2009 NRL Grand Final

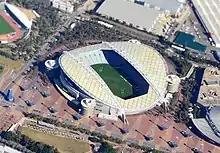
ANZ Stadium, where the match was played

The Melbourne Storm finished the regular season in 4th position with 14 wins, nine losses and one draw. As the minor premiers of the last three seasons and premiers in 2007, some commentators believed that the Melbourne side were below their best in 2009 and doubted they would make a 4th straight grand final. But in the first week of the finals series they easily accounted for the defending premiers, the Manly-Warringah Sea Eagles, with a 40 – 12 victory. They then defeated the 2006 premiers, the Brisbane Broncos, 40 – 10 to qualify for the grand final. The Melbourne Storm are the first side to make four consecutive grand finals since the Parramatta side did so in 1981–84.